Alexandra Popp

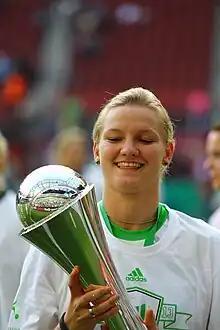
Popp with the DFB-Pokal trophy in 2013

Popp was then called up for the 2011 FIFA Women's World Cup. She played in all four games as a substitute, but the Germans were eliminated in the quarter-finals by eventual champions Japan. Later that year, she played in a European Championship qualifying match against Kazakhstan, where she and teammate Célia Šašić each contributed four goals to a record 17–0 victory. With this achievement, she became the seventh German woman to score four goals in an international game.